Tomb of Minamoto no Yoritomo

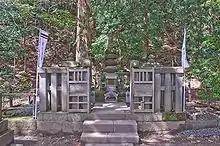
Yoritomo's grave today

When Yoritomo suddenly died falling from his horse on February 8, 1199 (Shōji era, 13th day of the first month) he was buried in a Buddhist temple on the side of a hill just north of his government's seat, the Ōkura Bakufu. The temple stood where the tomb of Yoritomo now is, and was moved elsewhere in the Edo period. The temple hadn't yet assumed the name it is now known under, but was simply Yoritomo's , the temple which enshrined his tutelary goddess Shō-Kannon. The name under which this area in now known, Nishi Mikado or "Western Gate", is itself a relic of the time in which it was just west of the "shōgun"s palace.